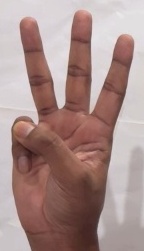
ASL sign: W